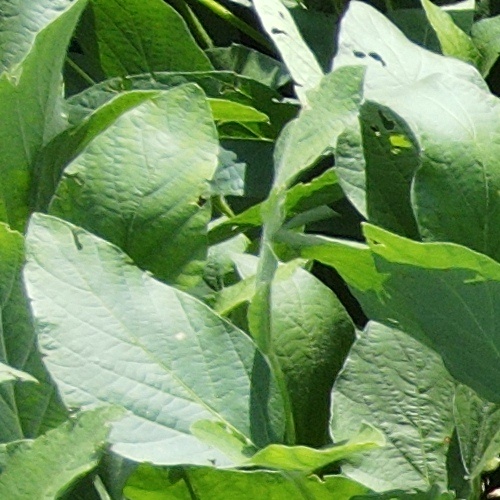
Label: Caterpillar